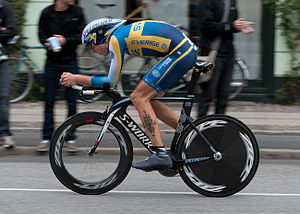
Gustav Larsson
Gustav Erik Larsson er en svensk professionel landevejscykelrytter. Han blev professionel i 2003 og cyklede for Fassa Bortolo frem til han i 2006 gik over til Française des Jeux. Han cykler i dag for Cult Energy Pro Cycling.